Florence Trevelyan

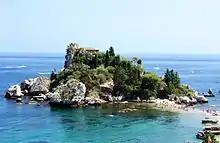
The "Isola Bella", below Taormina

In 1890 she purchased the "Isola Bella", a small rocky island below the town of Taormina, attached to the mainland by a narrow sandy path, on which she built a house and established a garden. In among the native Mediterranean plants she planted non-native trees, rare shrubs and grasses. It became the home of various sea birds and some interesting lizards. After Florence's death Isola Bella stayed in private hands until 1990 when it was taken over by the Regional Government of Sicily which designated it a Nature Reserve. It is maintained under the auspices of the World Wide Fund for Nature.